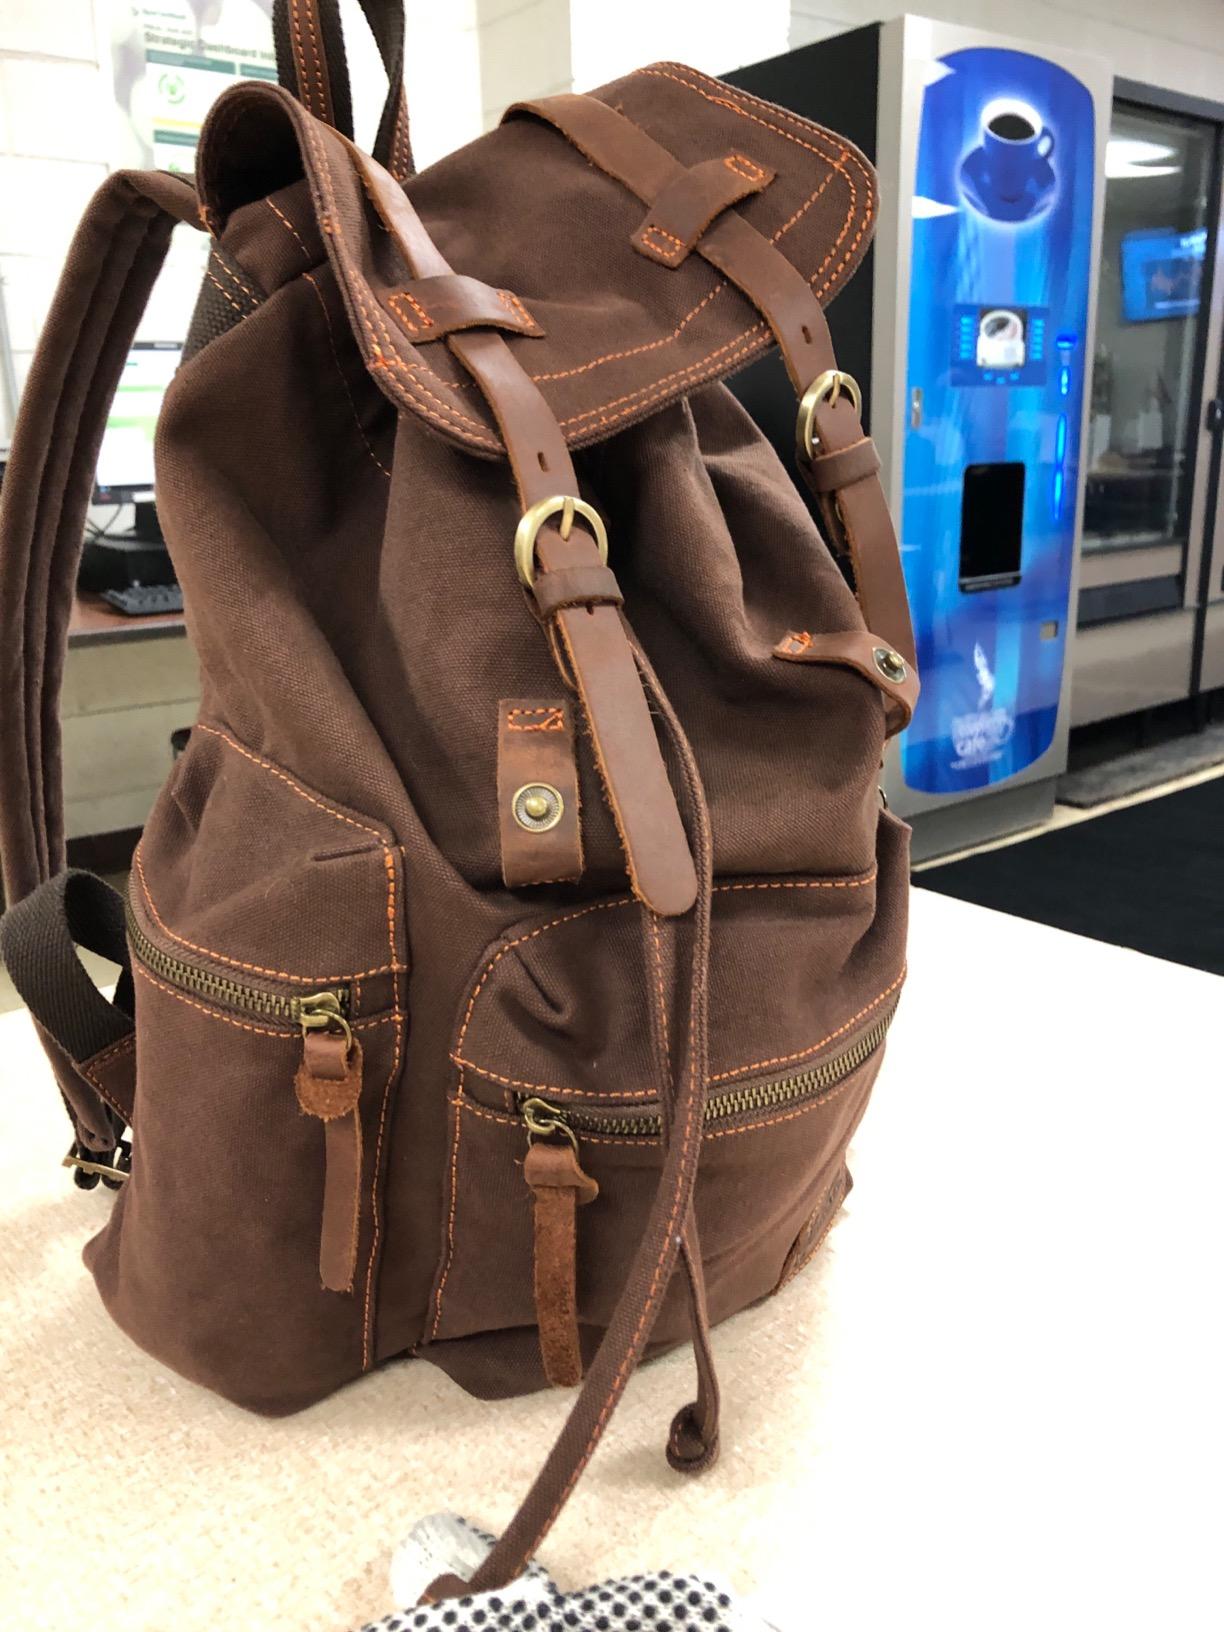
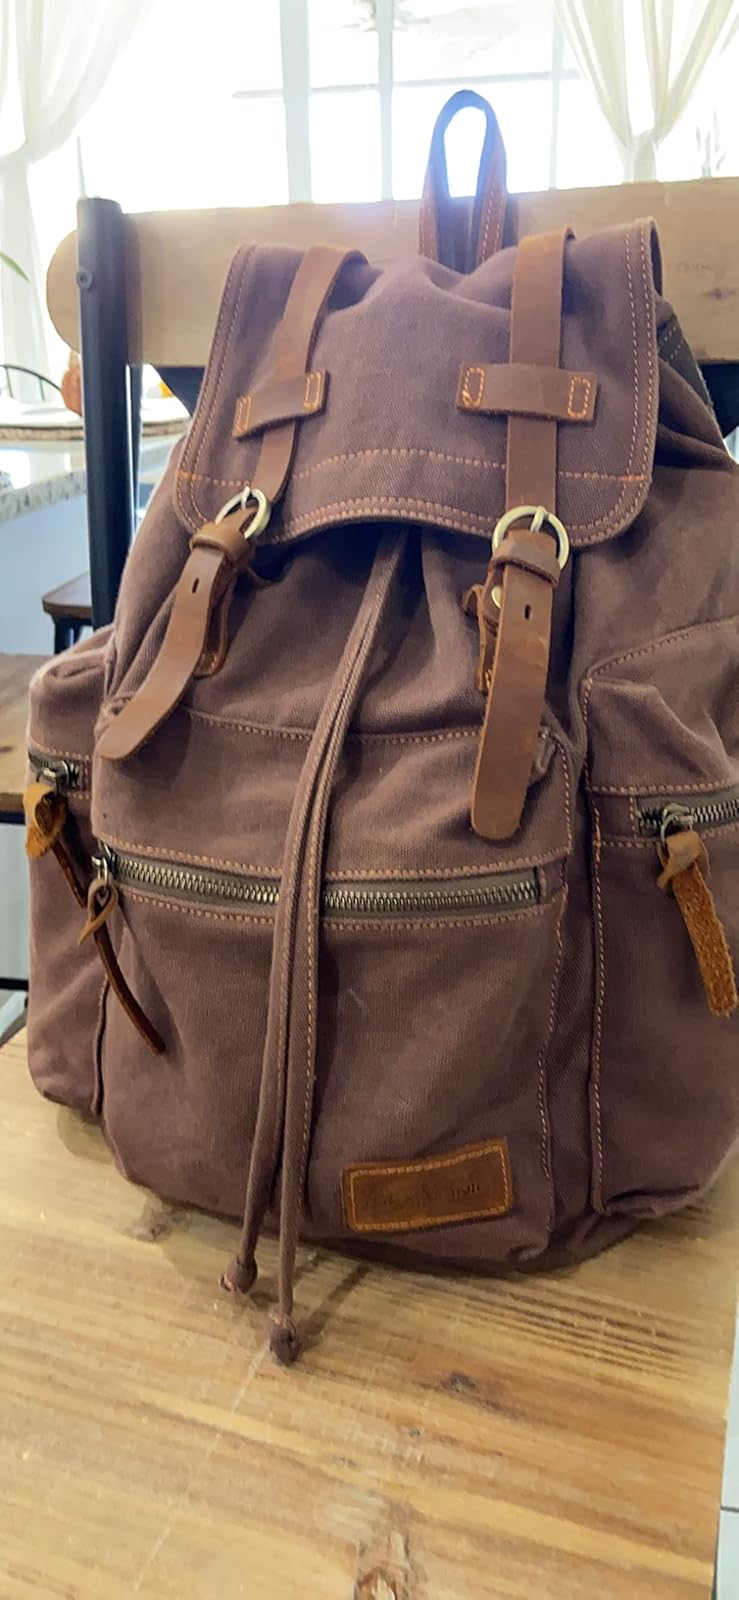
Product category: bag
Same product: yes